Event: Ecuador Earthquake
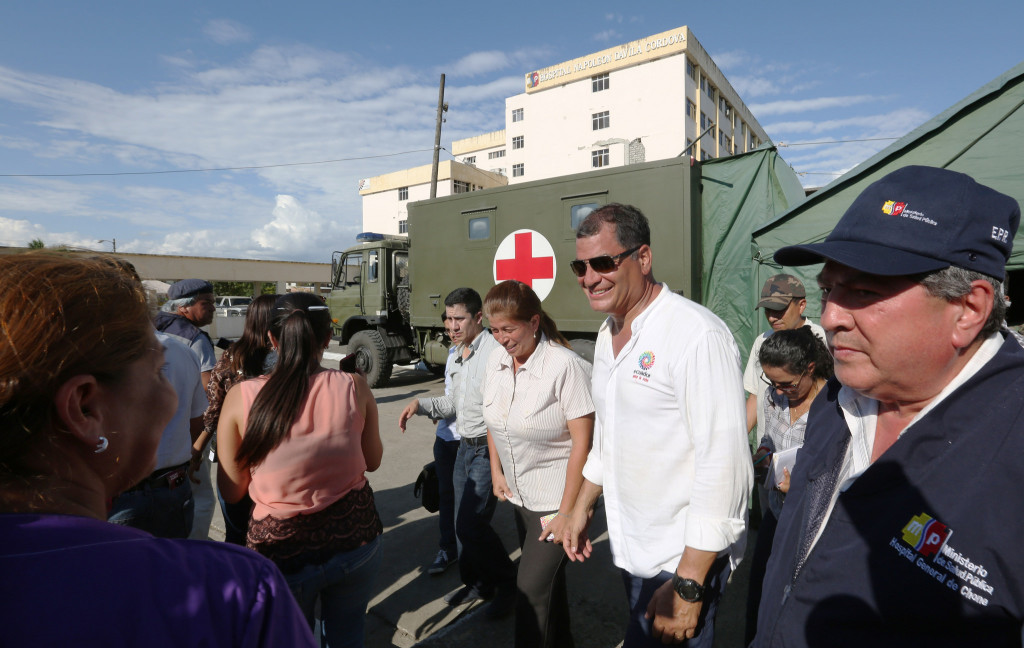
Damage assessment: no_damage